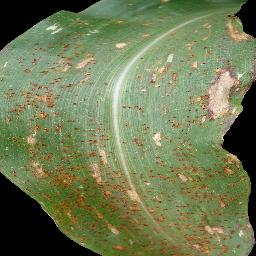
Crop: corn
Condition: (maize)_common_rust